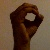
The image shows a hand gesture representing the letter 'O' in Indian Sign Language.